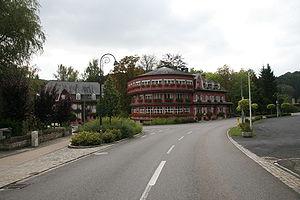
Gaichel, en luxembourgeois : Gäichel, est un lieu-dit de la commune luxembourgeoise de Habscht située dans le canton de Capellen.